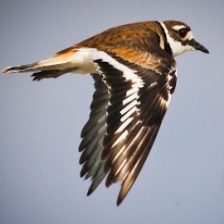
Species: KILLDEAR
Scientific name: CHARADRIUS VOCIFERUS